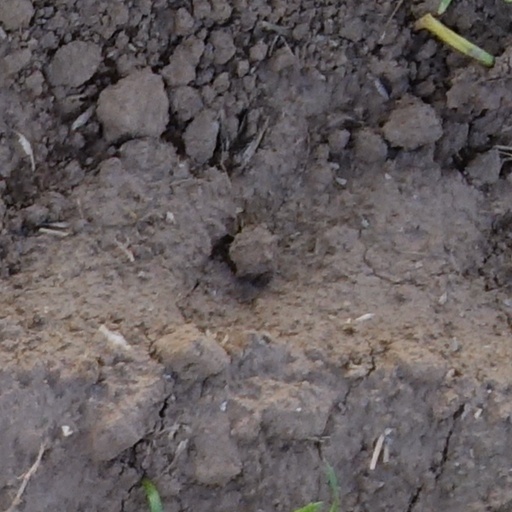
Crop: wheat